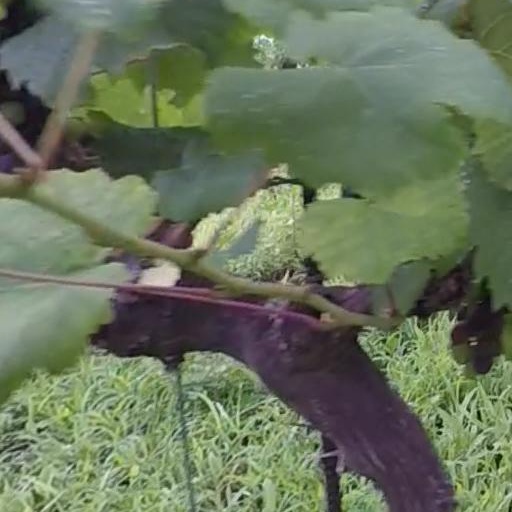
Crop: grape